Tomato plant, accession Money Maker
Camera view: horizontal (90 deg, fisheye); turntable rotation: 30 degrees
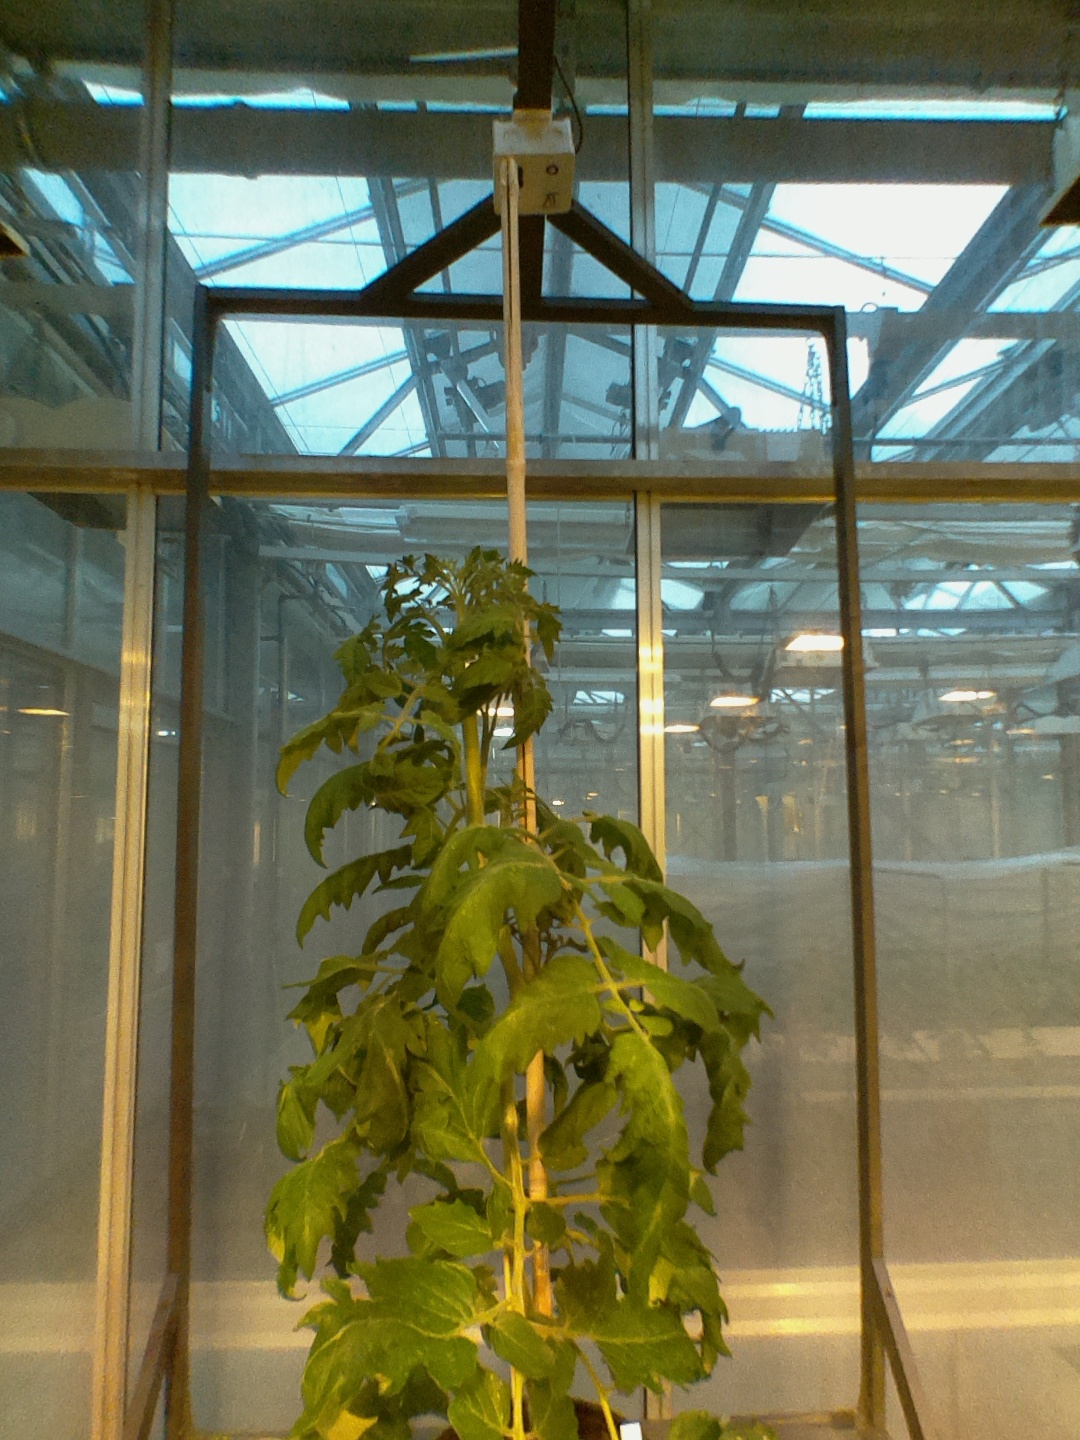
BBCH growth stage 69: End of flowering, 90%-100% of flowers open, more petals falling